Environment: real
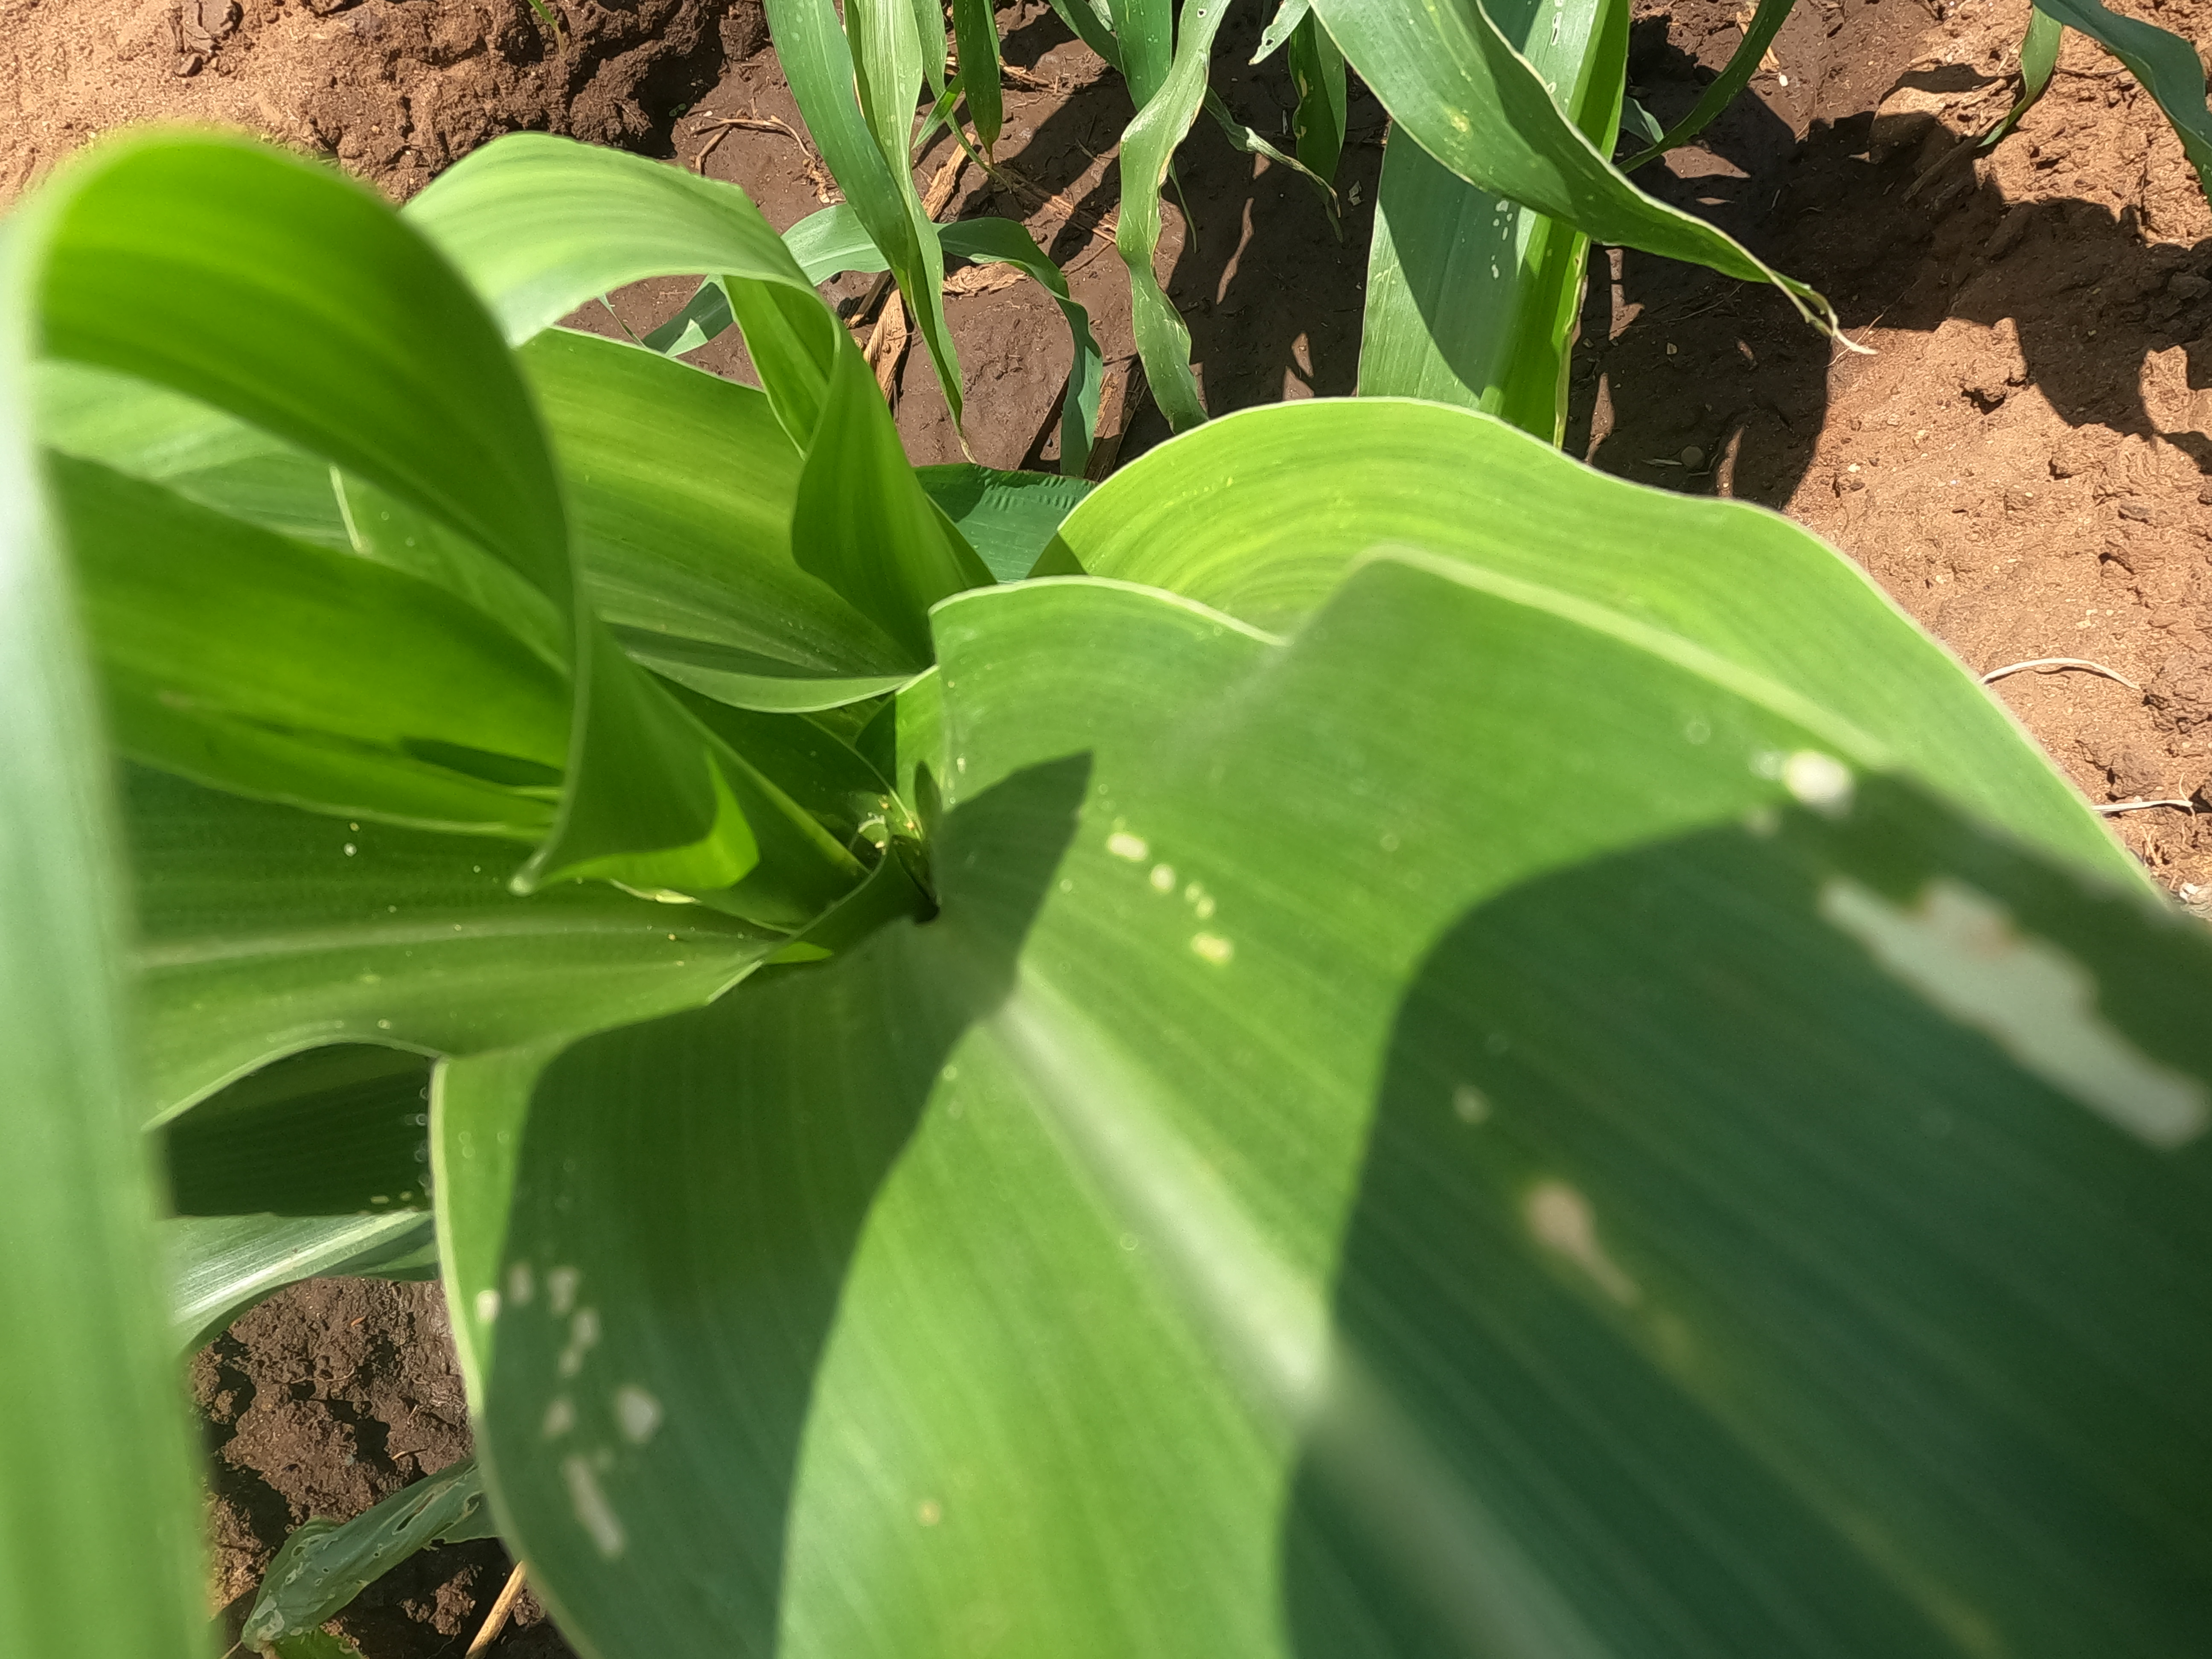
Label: fall_armyworm